Sogod, Southern Leyte

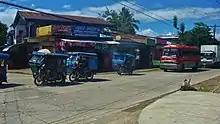
Blue "Potpots" thrive at Osmeña street in barangay Zone II.

Secondary education in the town are provided by four high schools: three National High Schools and a high school administered by the Roman Catholic Diocese of Maasin. Last 2014, Representative Damian G. Mercado filed two house bills, namely: House Bill No. 1743 and House Bill No. 1739, establishing National Vocational High Schools in the barangays of Kahupian and San Isidro. Students from the northern barangays of Benit, Hibod-hibod, Hipantag, Kahupian, Magatas, Pancho Villa, San Isidro, San Juan, San Francisco Mabuhay, San Isidro, San Vicente and Suba would travel to the "poblacion" or to barangay Polahongon in Mahaplag for basic High School education. The House Bills are now pending for approbation in the Congress.